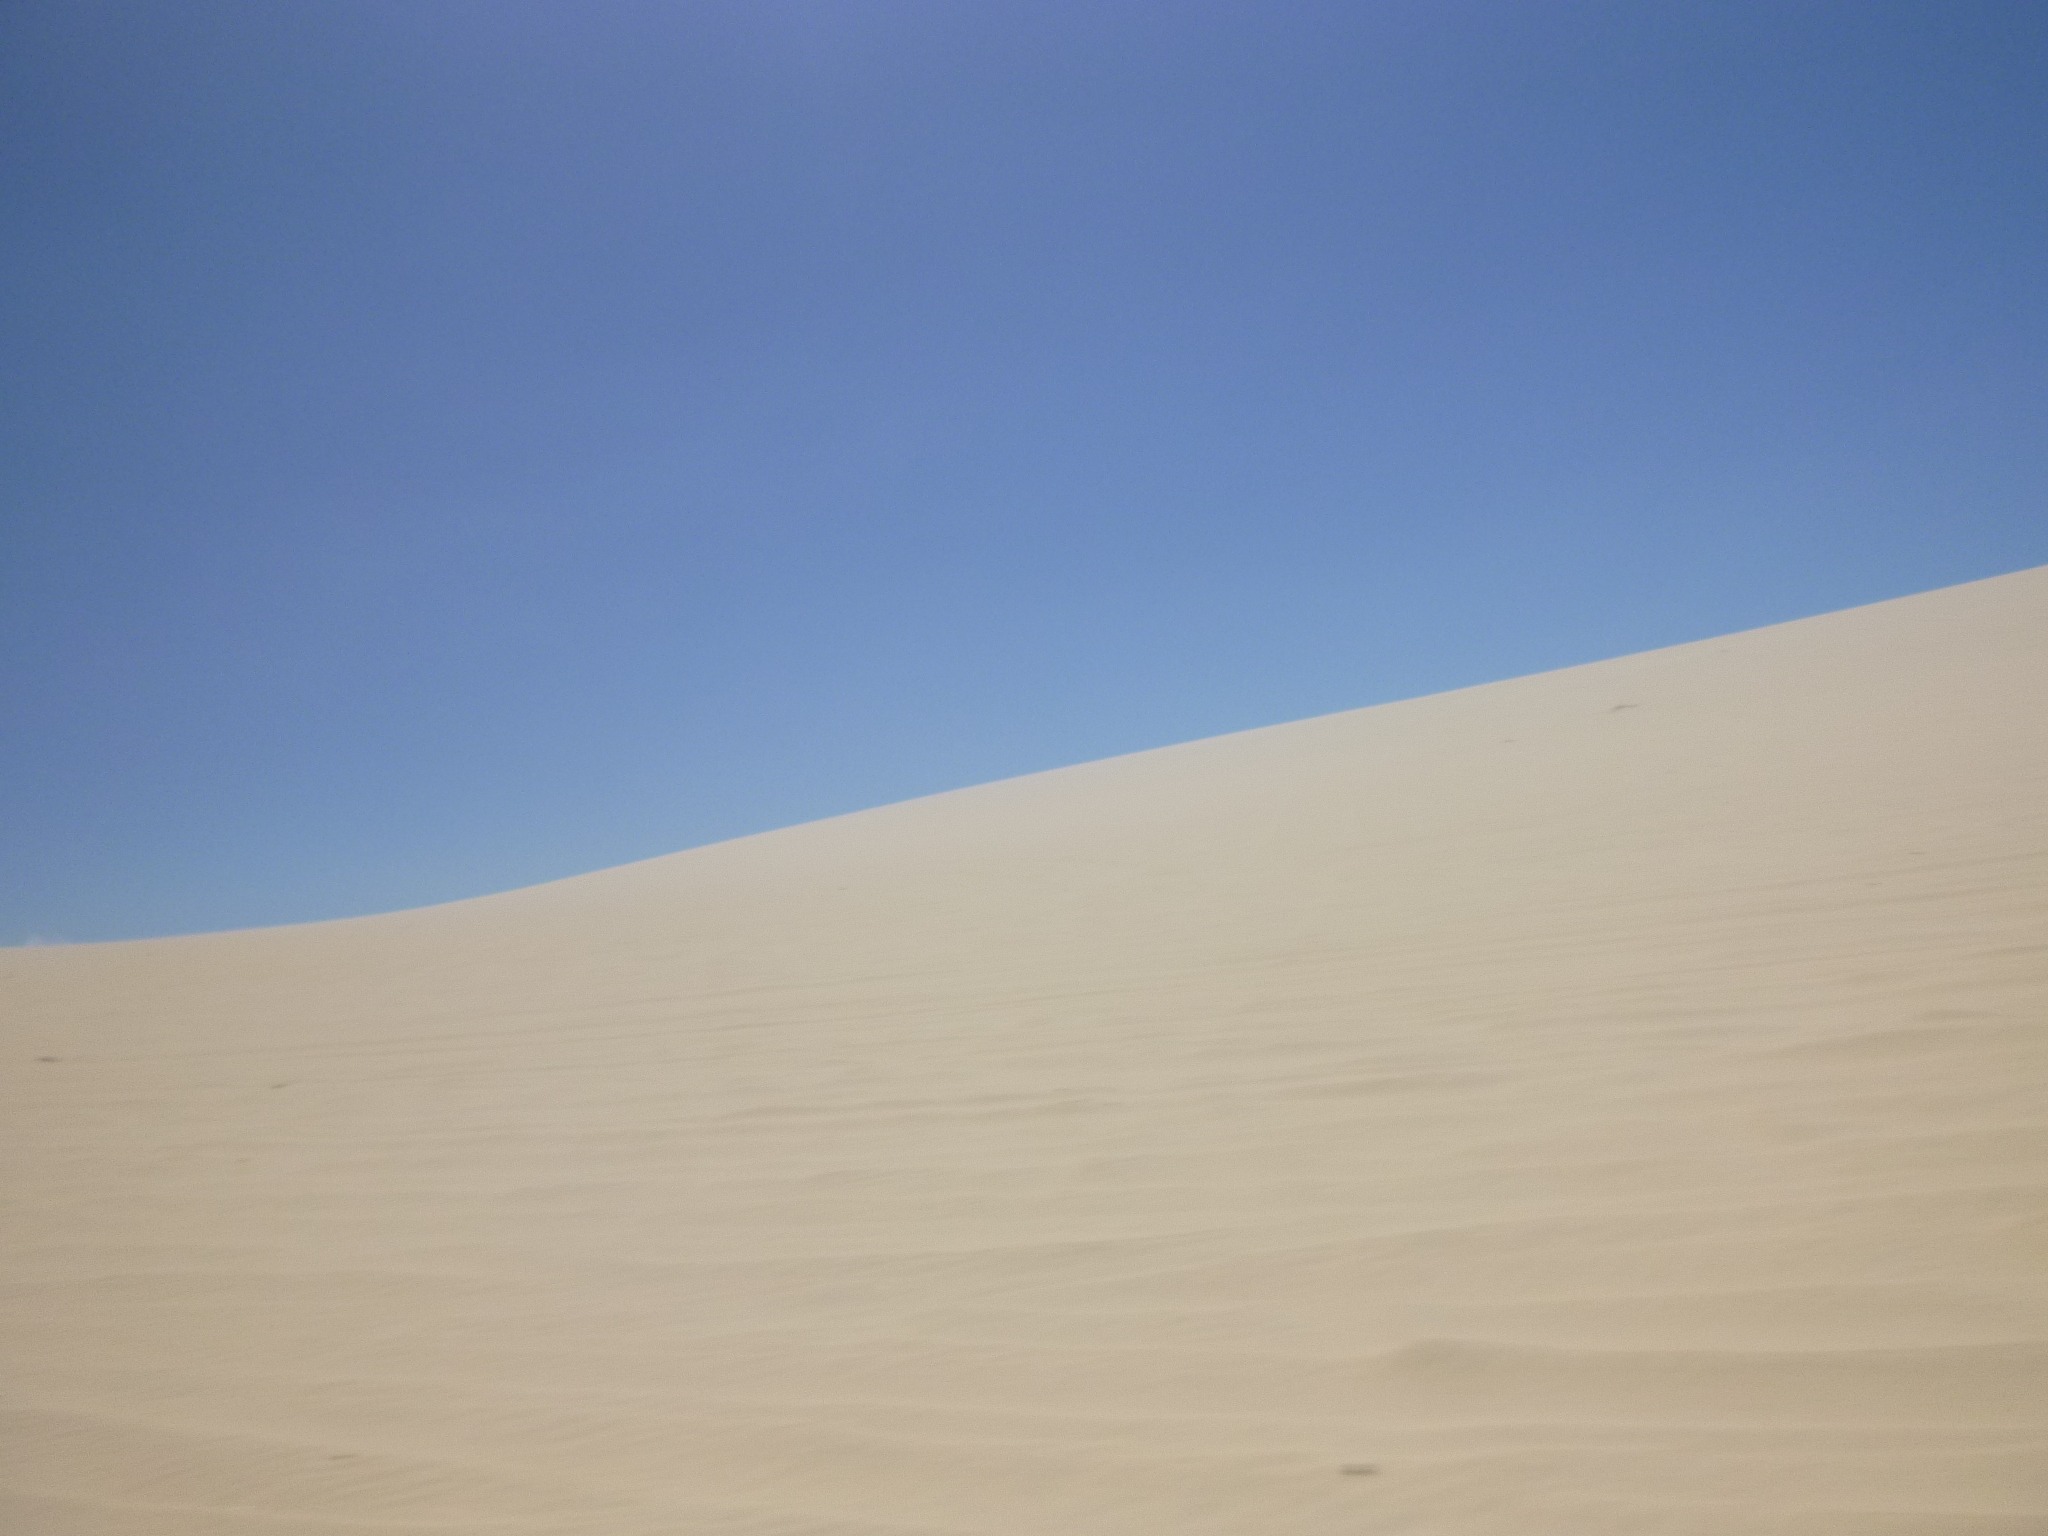
landscape, sand, horizon, sky, desert, dune, material, habitat, ecosystem, sahara, landform, erg, natural environment, geographical feature, aeolian landform